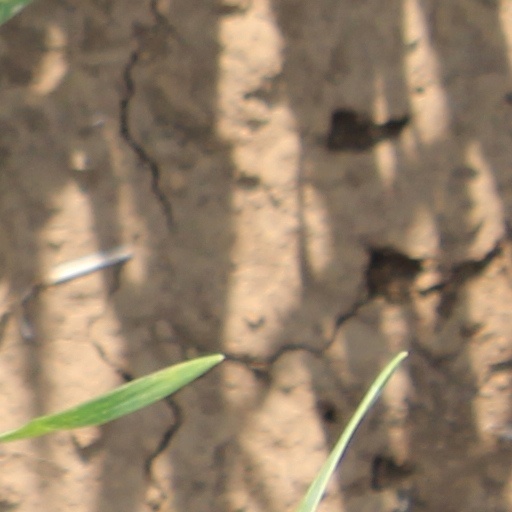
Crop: wheat